Half-graben

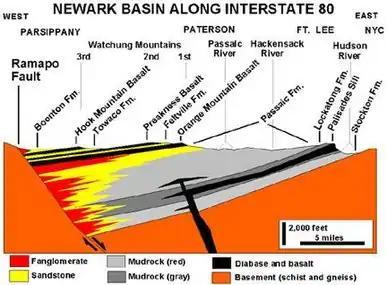
The Newark Basin, an early Mesozoic half-graben

A half-graben is a geological structure bounded by a fault along one side of its boundaries, unlike a full graben where a depressed block of land is bordered by parallel faults.